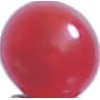
Label: Redcurrant 1